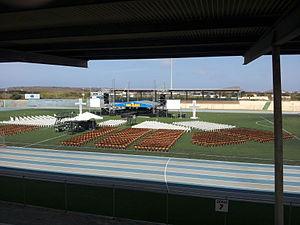
L'Ergilio Hato Stadion est un stade omnisports situé à Willemstad, Curaçao. D'une capacité de 15 000 places, c'est le plus grand stade de l'île.